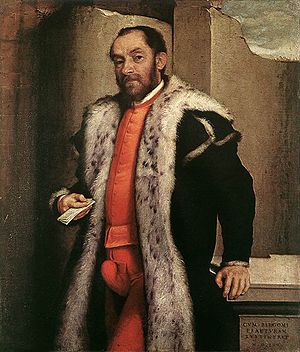
Skamkapsel
Portræt af Antonio Navagero med en skamkapsel so en del af hans tøj (1565), olie på kanvas, Pinacoteca di Brera, Milano, af Giovanni Battista Moroni.
En skamkapsel er en flap eller pose der sidder foran skridtet på herrebukser og fremhæver normalt det mandlige kønsorgan. Den holdes fast med snore, knapper eller lignende metode. Det var en vigtig del af herremoden i Europa i 1400- og 1500-tallet, hvor den blev brugt sammen med hoser og knæbukser. Skamkapsler kunne også bruges som en del af rustninger. I dag bruges skamkapsler stadig som en del af kostumer til skuespil, rock og metalmusikere, i lædersubkulturen, mens en skridtbeskytter beskytter mandlige atleter på lignende måde.